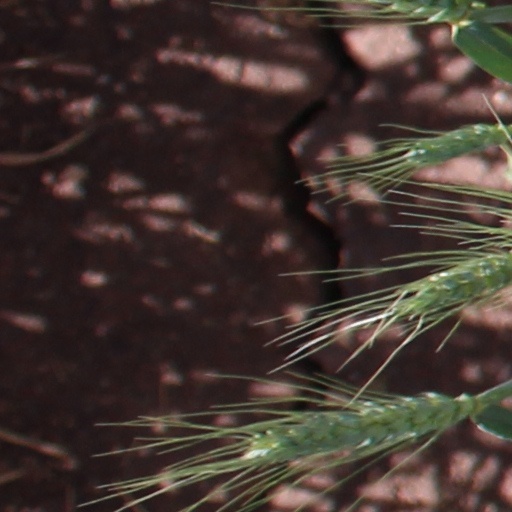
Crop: wheat